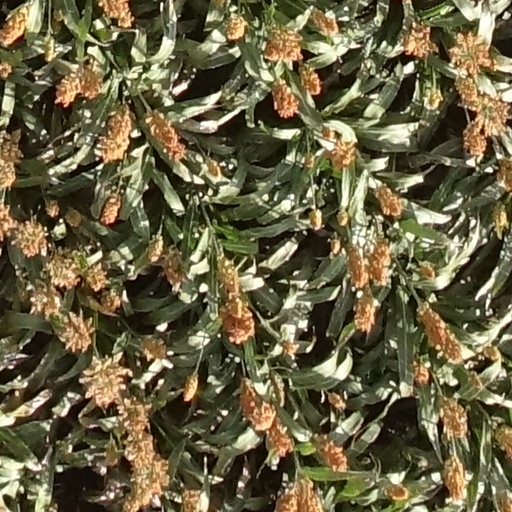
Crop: sorghum